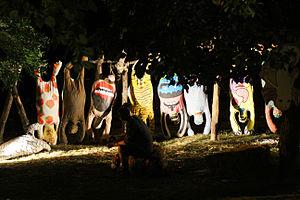
Décorations au parc Jean-Drapeau de Montréal pour le festival de musique Osheaga le 31 juillet 2010.